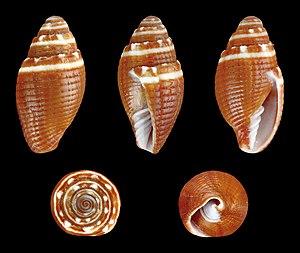
Mitra est un genre de mollusques gastéropodes, de la famille des Mitridae.
Strigatella est un genre de mollusques gastéropodes, de la famille des Mitridae.